Sugar Land Town Square

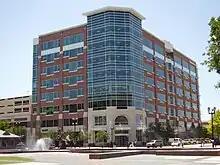
The headquarters of Minute Maid

The complex has of retail space, of Class A office space, the Sugar Land City Hall, the Sugar Land Marriott and Conference Center, condominiums, and restaurants.